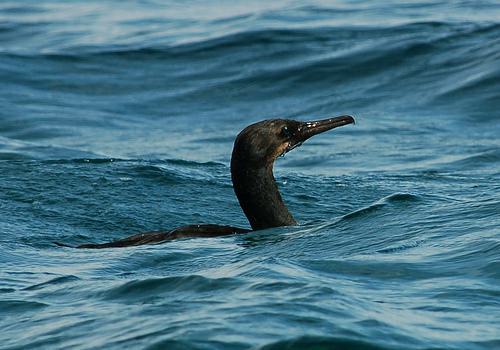
A photo of a brandt cormorant